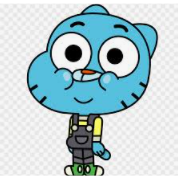
Portrait style: Cartoon Portrait